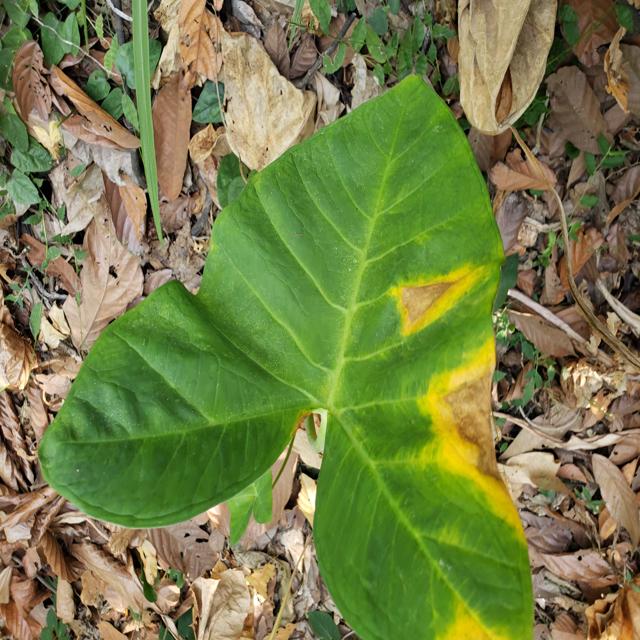
Label: Early_Blight